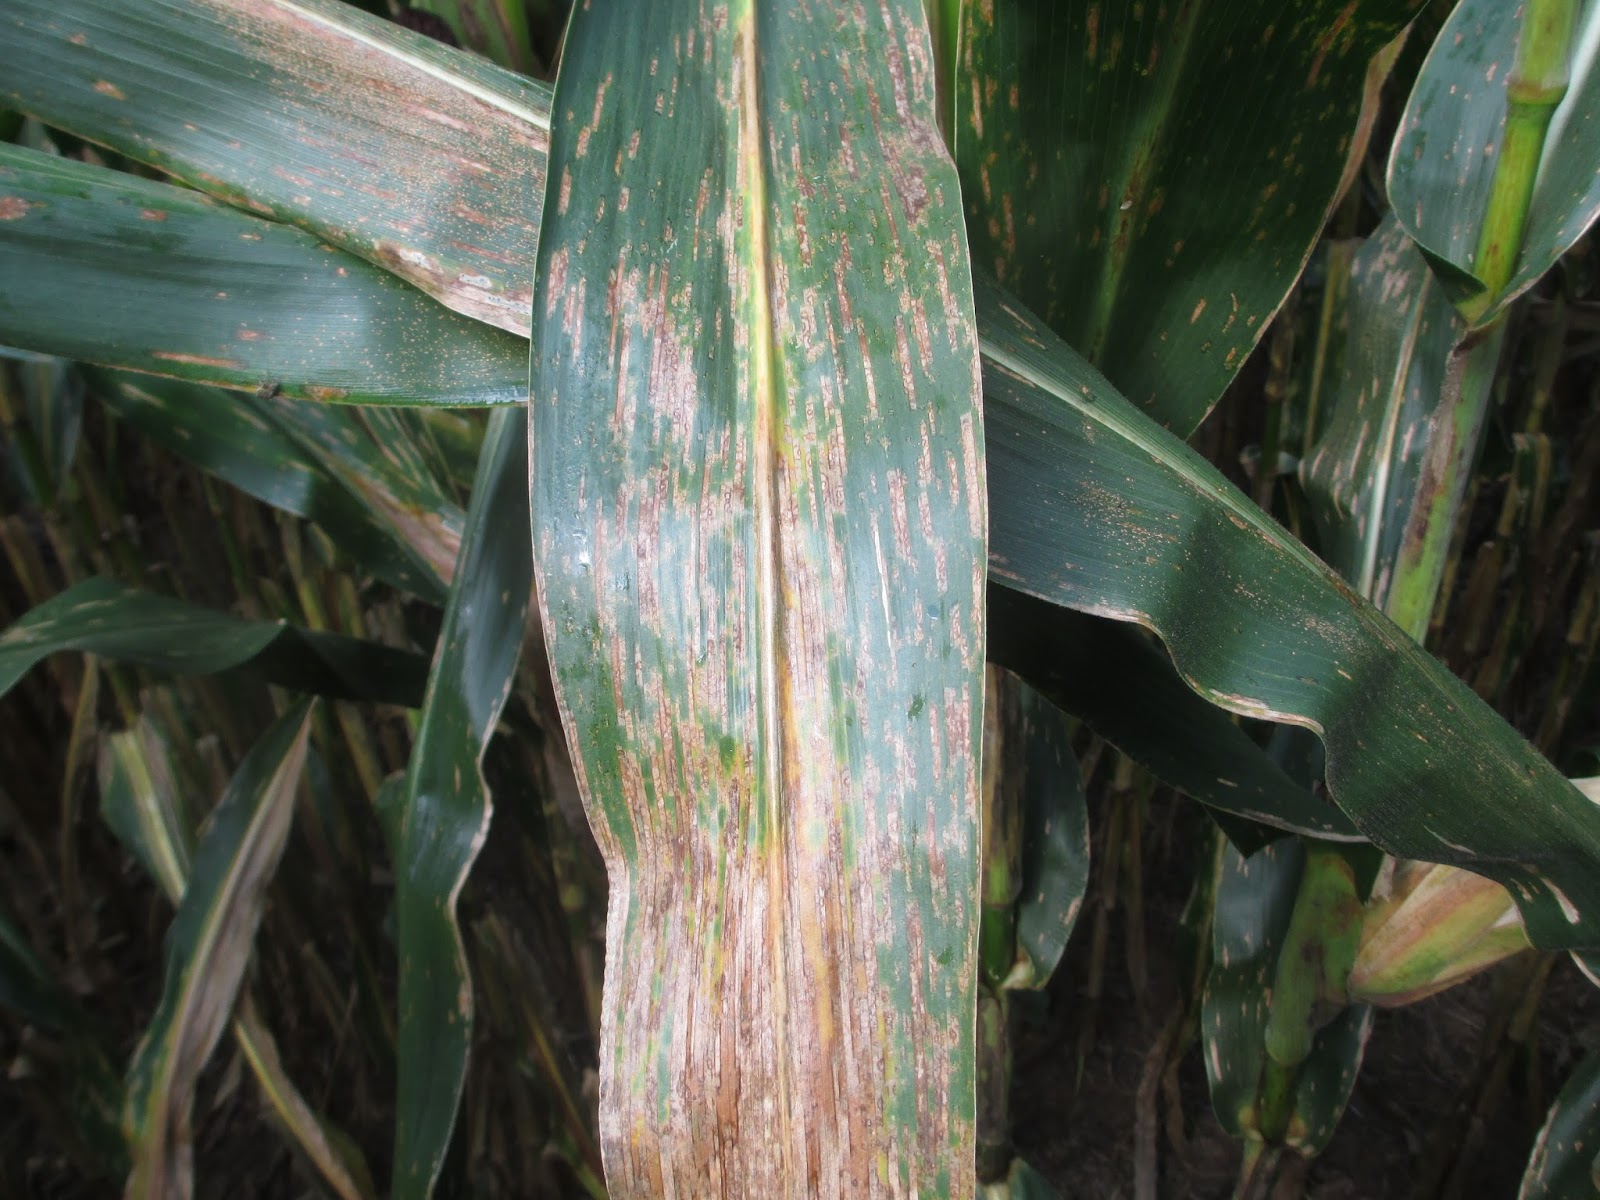
Labels: Corn Gray leaf spot